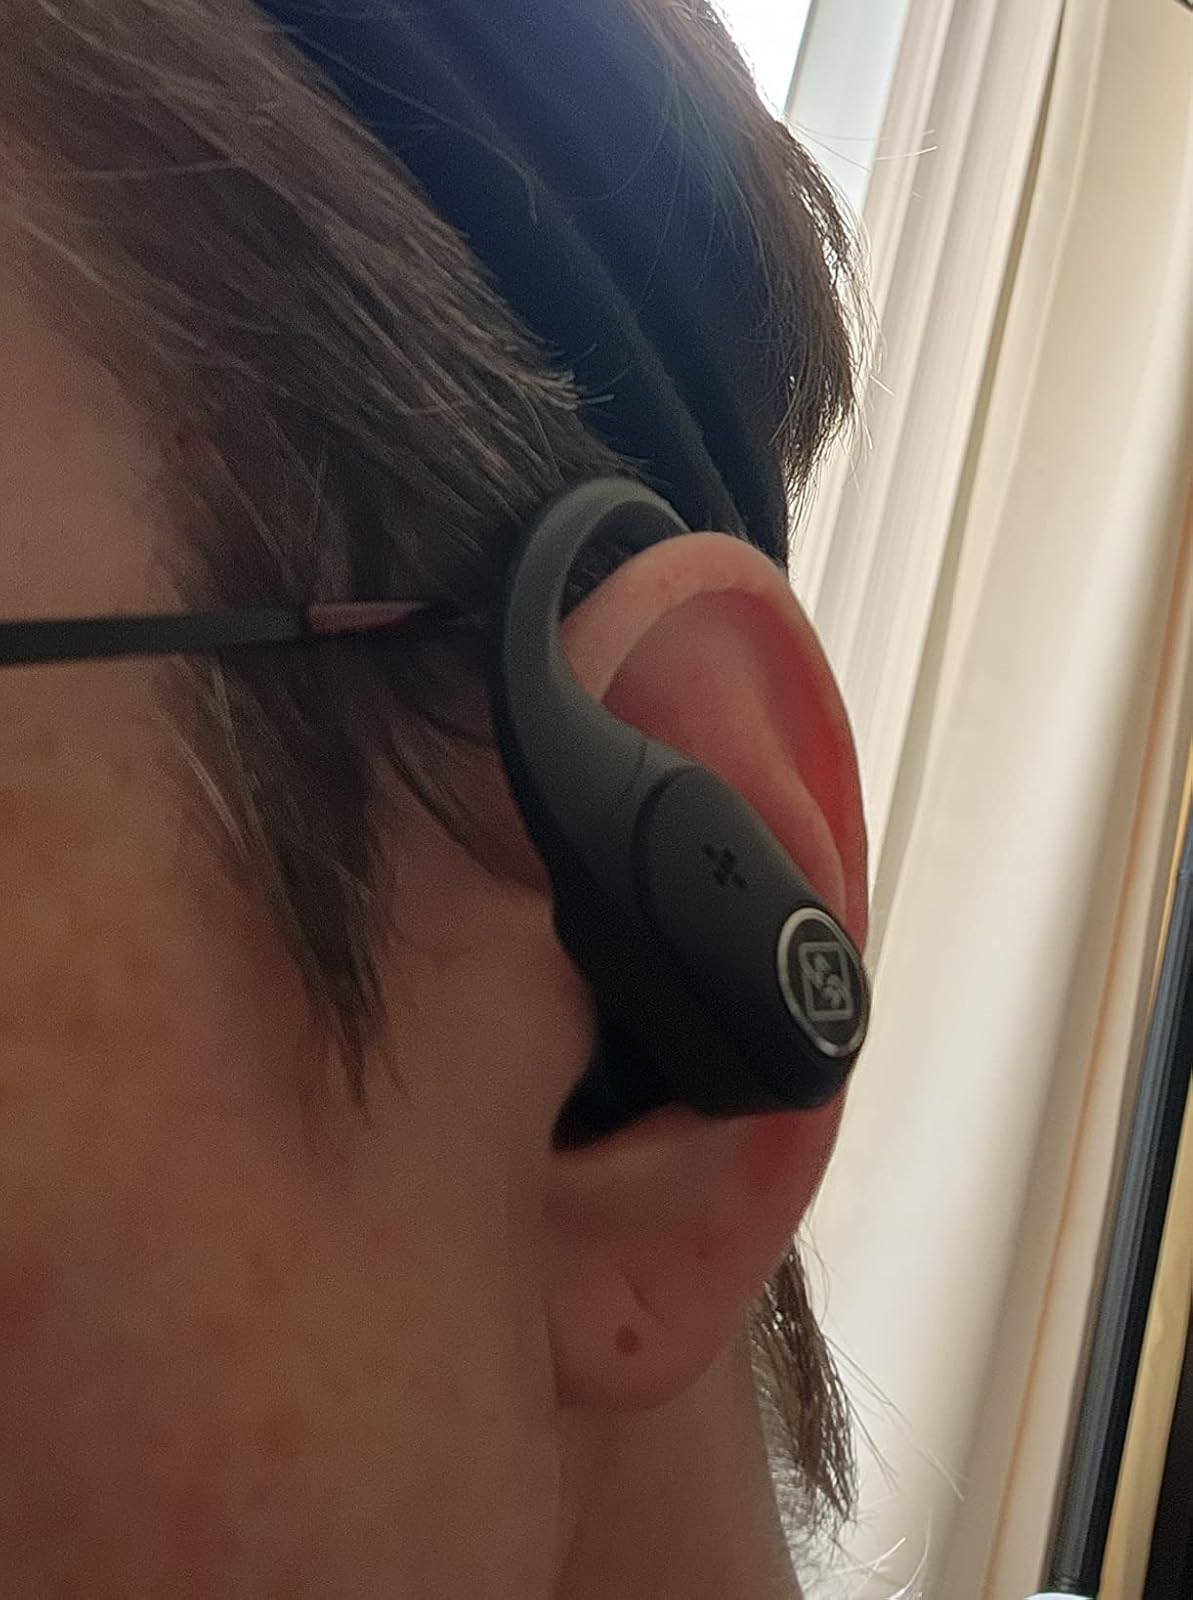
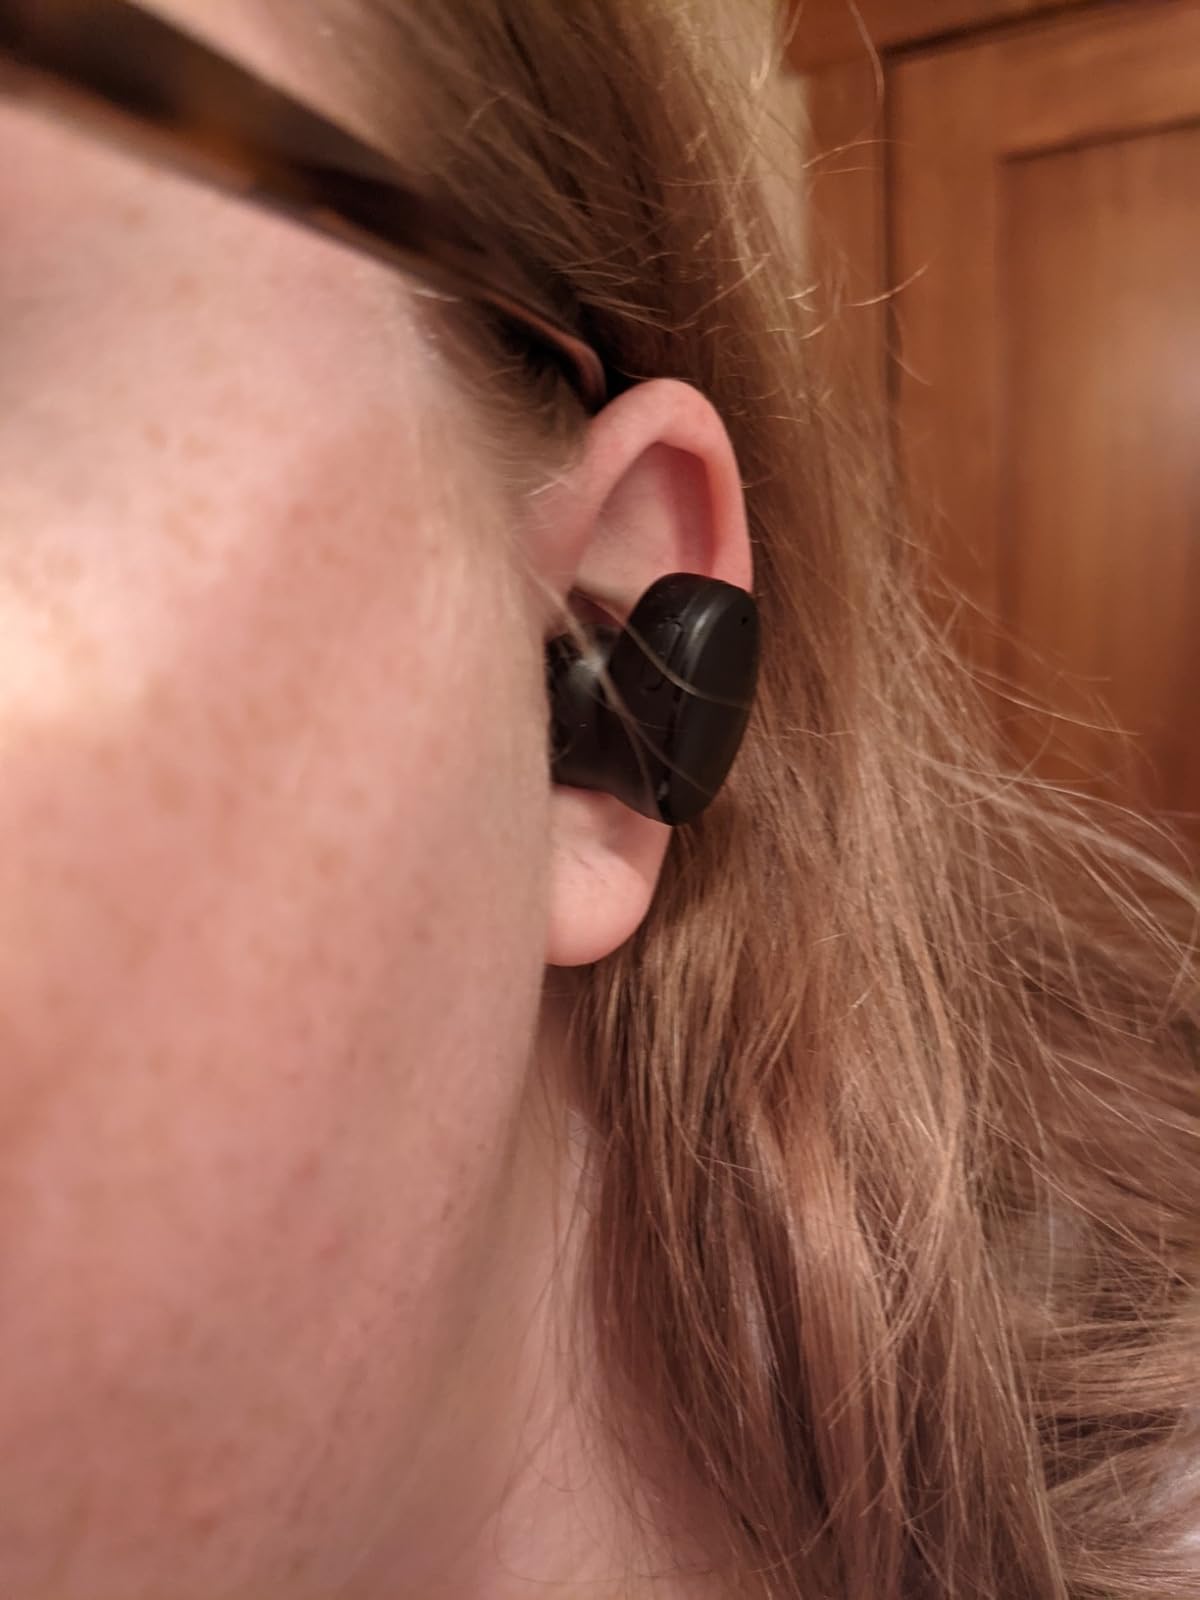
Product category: earbuds
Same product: no